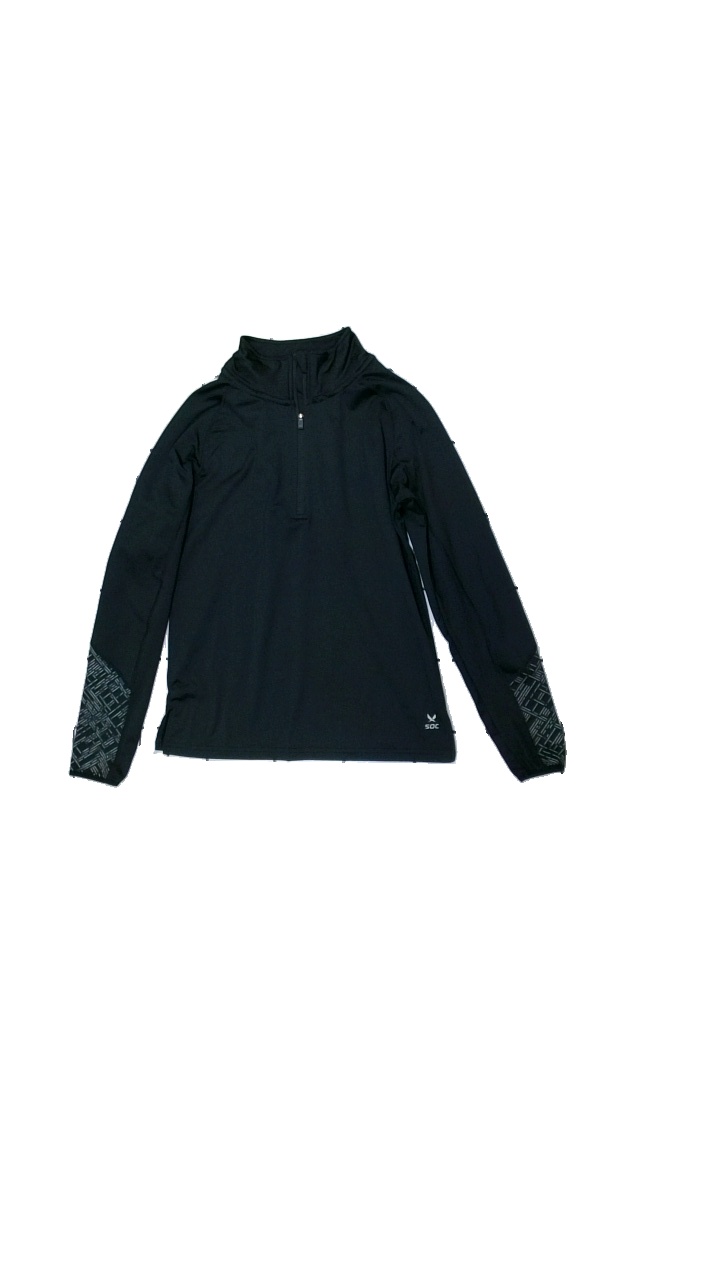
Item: Training Top (Children)
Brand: Lindex
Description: tränings tröja med relex
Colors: Black
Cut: Regular
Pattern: Other
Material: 100% polyester
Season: All
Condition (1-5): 4
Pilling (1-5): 4
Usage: Reuse
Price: <50